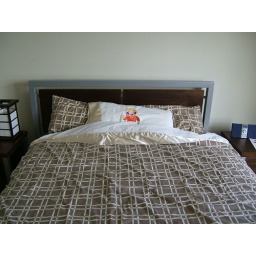
Stanley at home in bed